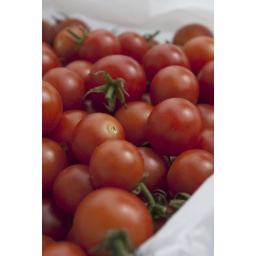
A batch of red Cherry Tomatoes in a white bag.